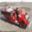
Label: truck